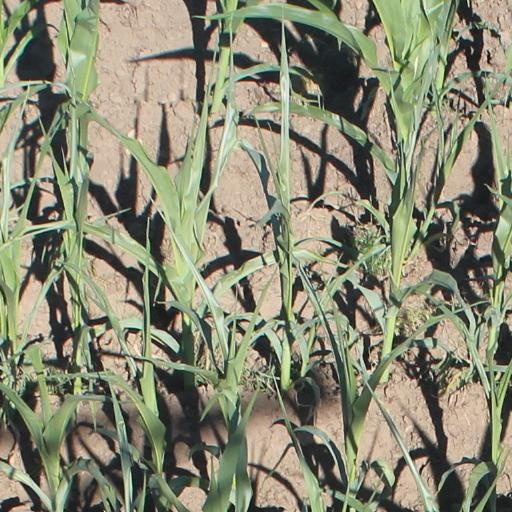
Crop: maize; corn